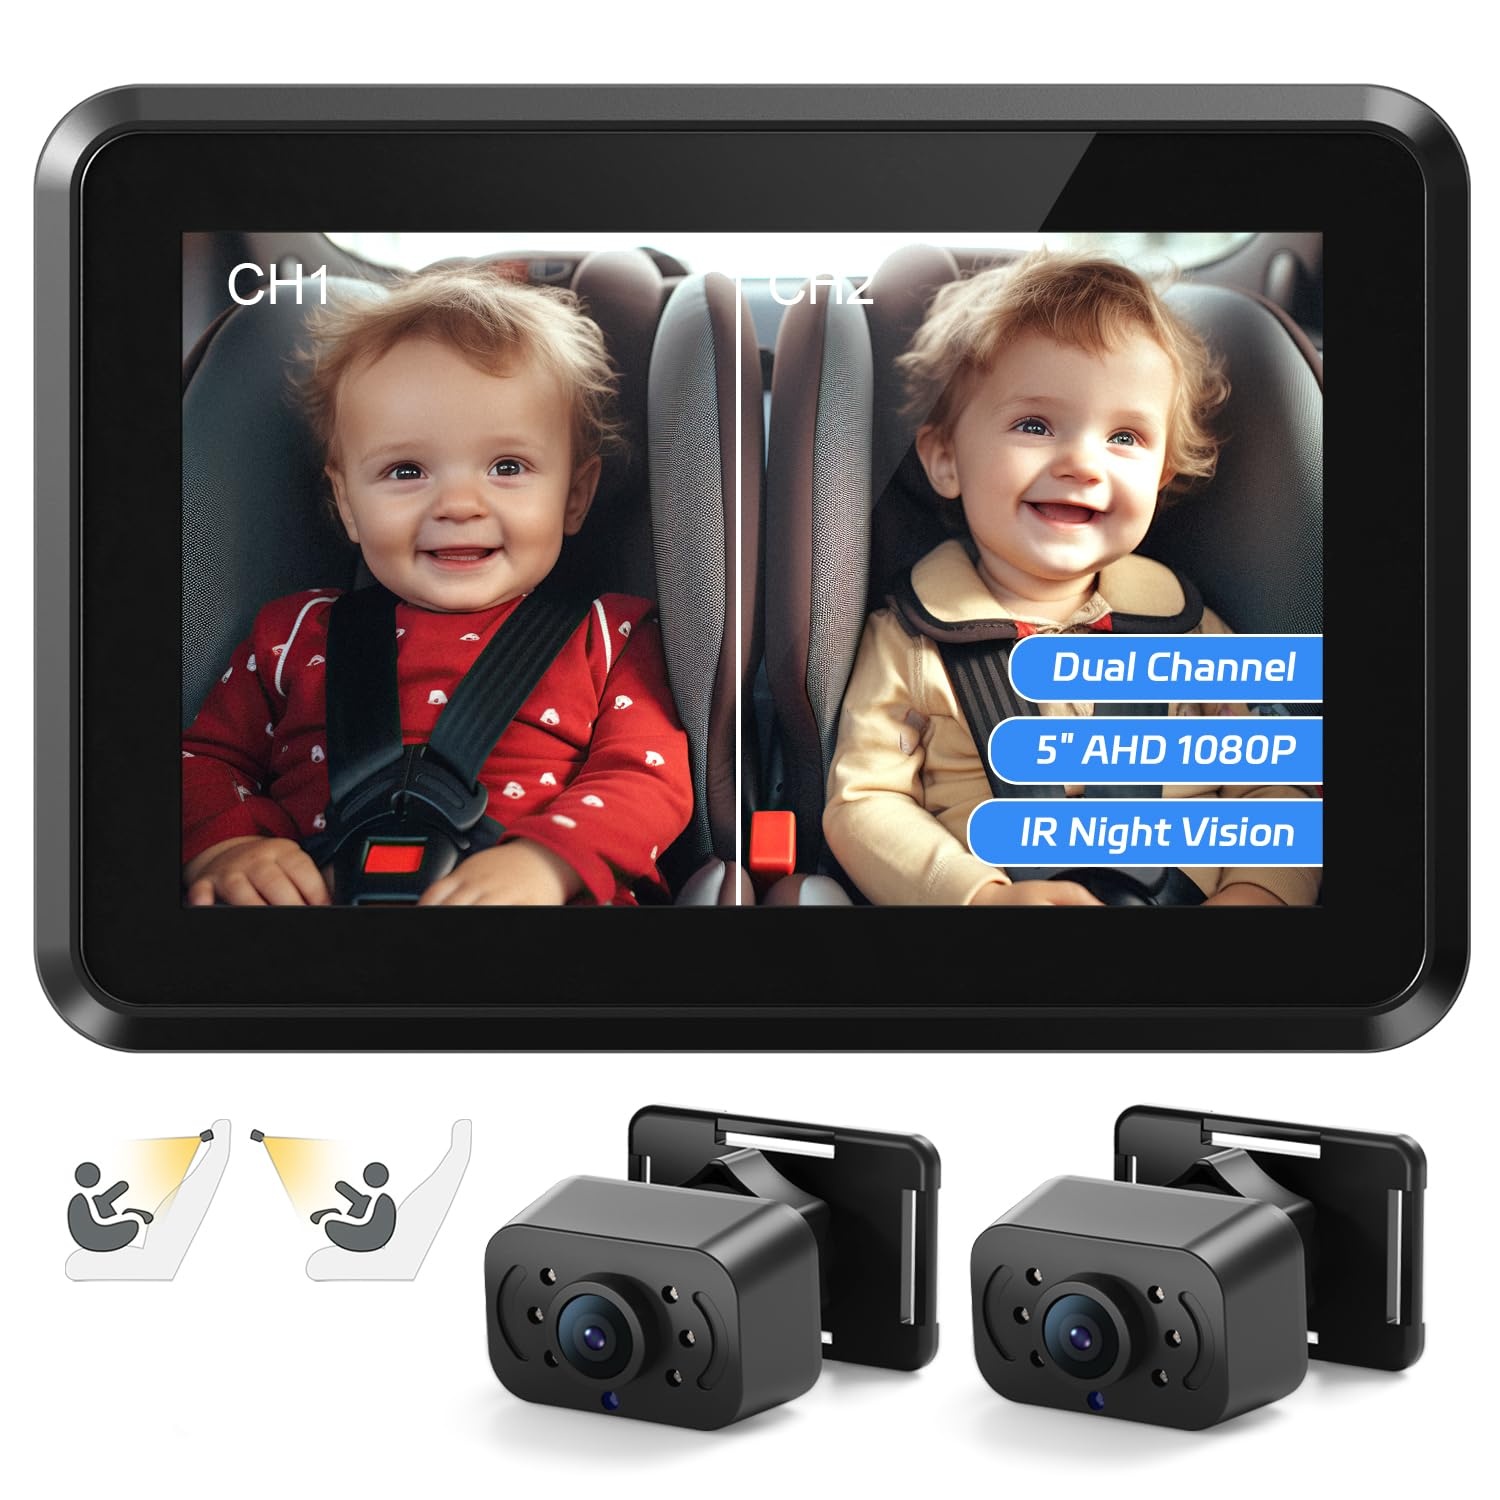
Itomoro Baby Car Mirror, HD Dual Channel with 2 IR Night Vision Camera, Easy 5 Min Installation for Rear Facing Seat
Brand: Itomoro Color: 2 baby car camera Features: FOR PARENTS WITH 2 KIDS:Dual baby car camera suitable for parents with two babies and can display 2 camera at the same time. Upgraded 940nm IR AHD camera focuses on Ultra HD images, perfect for day and night use. 5'' DISPLAY WITH 1080P RESOLUTION:Larger than the 4.3-inch, more rapid and accurate information transmission, provide. Crystal Clear Wide View 1080P resolution display makes easier to observe the baby and everything about the baby at a glance Easy to install&use - Easily mount baby car mirror to the headrest in minutes; no tools needed, plug the power cord to the cigarette lighter, install the LCD monitor, then it will work. Camera Angle can Rotate 360 Degrees: the camera base is newly upgraded, which can rotate 360 degrees up, down, left, and right. No matter where the child sits in the car, you can see your child accurately through the adjustment of the camera angle Night Vision Function:Baby camera for car with 8 infrared lights has night mode to see the baby in the dark better than the old type of car seat mirror allowing to see the baby easily by quickly glancing at the monitor, and there isn’t any light shine disturbing for a sleeping baby model number: ACZ421 Part Number: ACZ421 Package Dimensions: 8.4 x 6.1 x 3.6 inches
Brand: Itomoro
Category: Baby & Toddler > Baby Transport Accessories > Baby & Toddler Car Seat Accessories > Car Seat Mirrors